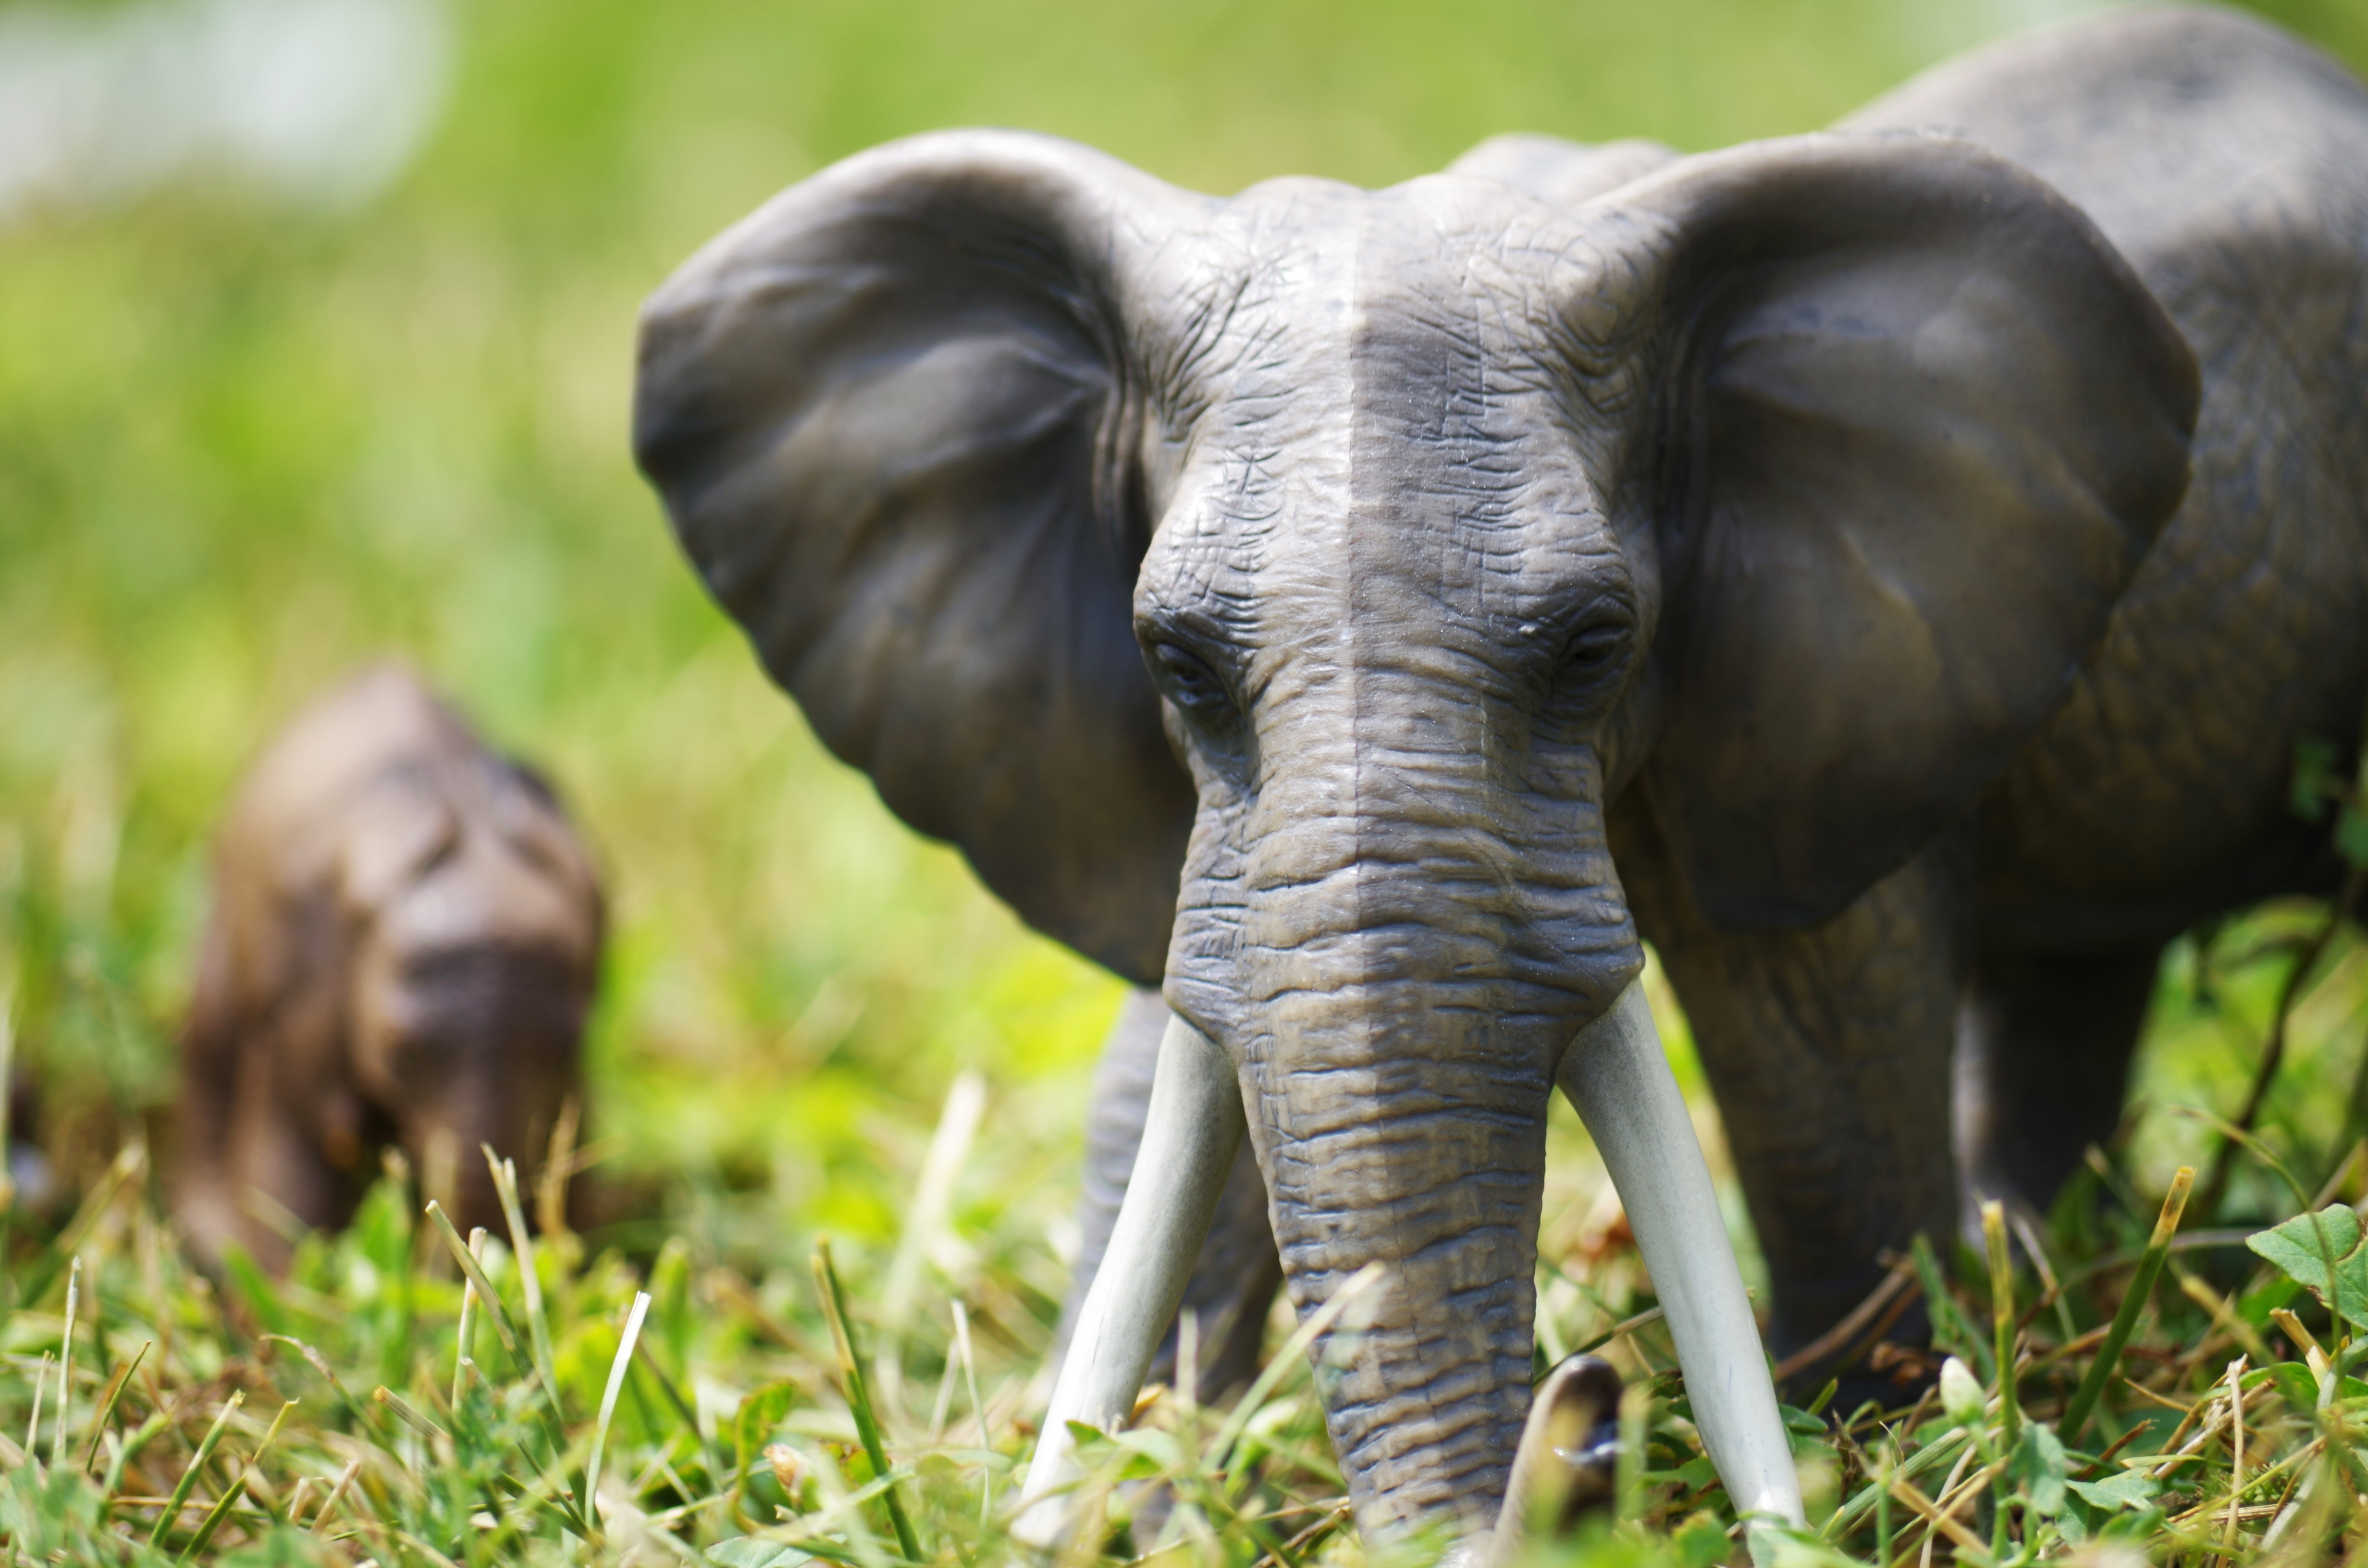
nature, grass, wildlife, zoo, mammal, fauna, elephant, toys, vertebrate, safari, elephants, indian elephant, african elephant, elephants and mammoths